Michael Roll (basketball)

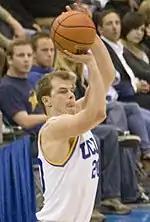
Roll with UCLA in 2009

After years of being a role player for the Bruins, Roll became a leader of the team as a fifth-year senior in 2009–10. He was pushed into his new role after the departure of seniors Shipp, Darren Collison, and Alfred Aboya from the prior season. Moreover, he would have been only the fourth option on the team behind Kevin Love, Westbrook, and Holiday, had they not declared early for the National Basketball Association. Roll prepared for the increased workload during the offseason with a workout regimen that included basketball workouts twice a day, ball-handling drills, shooting 500 times daily, and a weight-training program to strengthen his legs and back. UCLA's roster that season included six freshmen and six sophomores. Roll, Nikola Dragović, and James Keefe were the only seniors on the team, and Keefe's season ended prematurely after season-ending shoulder surgery. UCLA's season ended in the semifinals of the 2010 Pacific-10 Conference tournament with an 85–72 loss to California, despite a career-high 27 points from Roll. He averaged 22.5 points in the two tournament games, and was named to the All-Tournament team. The Bruins finished the season 14-18 and did not qualify for the NCAA tournament for the first time in six seasons. Roll earned first team All-Pac-10 honors, and was named the Bruins' most valuable player after leading the team in scoring with 14.1 points per game. He also led UCLA with 3.6 assists per game, and set the school record for most career games played (147), surpassing Collison and Aboya's previous mark (142). Roll was selected to play in the Reese's College All-Star Game during the Final Four.